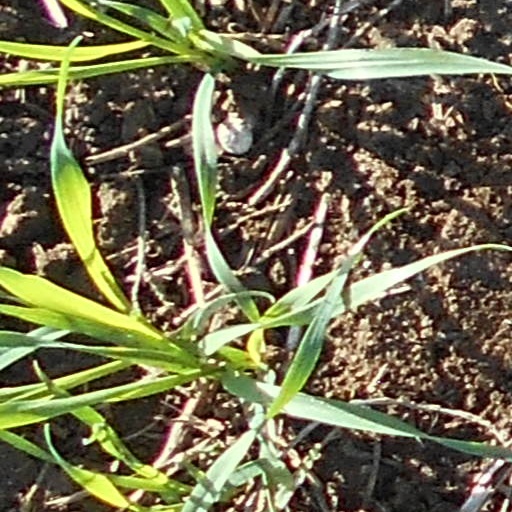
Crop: wheat